1787 English cricket season

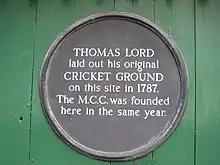
Plaque in Dorset Square to commemorate the site of the original Lord's ground.

Cricket in 1787 was mostly financed by the aristocratic members of the long-standing and multi-functional Noblemen's and Gentlemen's Club which was based at the "Star and Garter" on Pall Mall in London. The club's members had been largely involved with the hitherto influential Hambledon Club but, as they wanted a venue closer to London than rural Hampshire, they had recently opened the White Conduit Club on White Conduit Fields in Islington. The members soon became dissatisfied with conditions there as White Conduit Fields was common land they could not enclose. Two of White Conduit's leading lights were George Finch, 9th Earl of Winchilsea, then the president of the Hambledon Club, and Colonel Charles Lennox, the future Duke of Richmond. They were aware that Thomas Lord, one of the club's professional bowlers, was reputed to have business acumen and so they commissioned him to find and open a private venue, guaranteeing him against any expenses or losses he might incur. Lord negotiated a lease of land belonging to the Portman Estate in Marylebone. Now known as Lord's Old Ground, it was a seven-acre field which his workers levelled and enclosed with a high fence. It was situated where Dorset Square and Marylebone Station now stand.